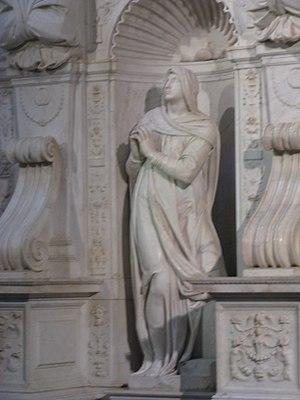
Le tableau suivant est une liste des œuvres de peinture et de sculpture réalisées par l'artiste de la Renaissance italienne, Michel-Ange.